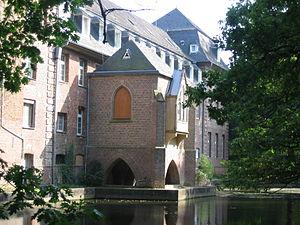
Brüggen est une municipalité de l'arrondissement de Viersen en Rhénanie-du-Nord-Westphalie en Allemagne.